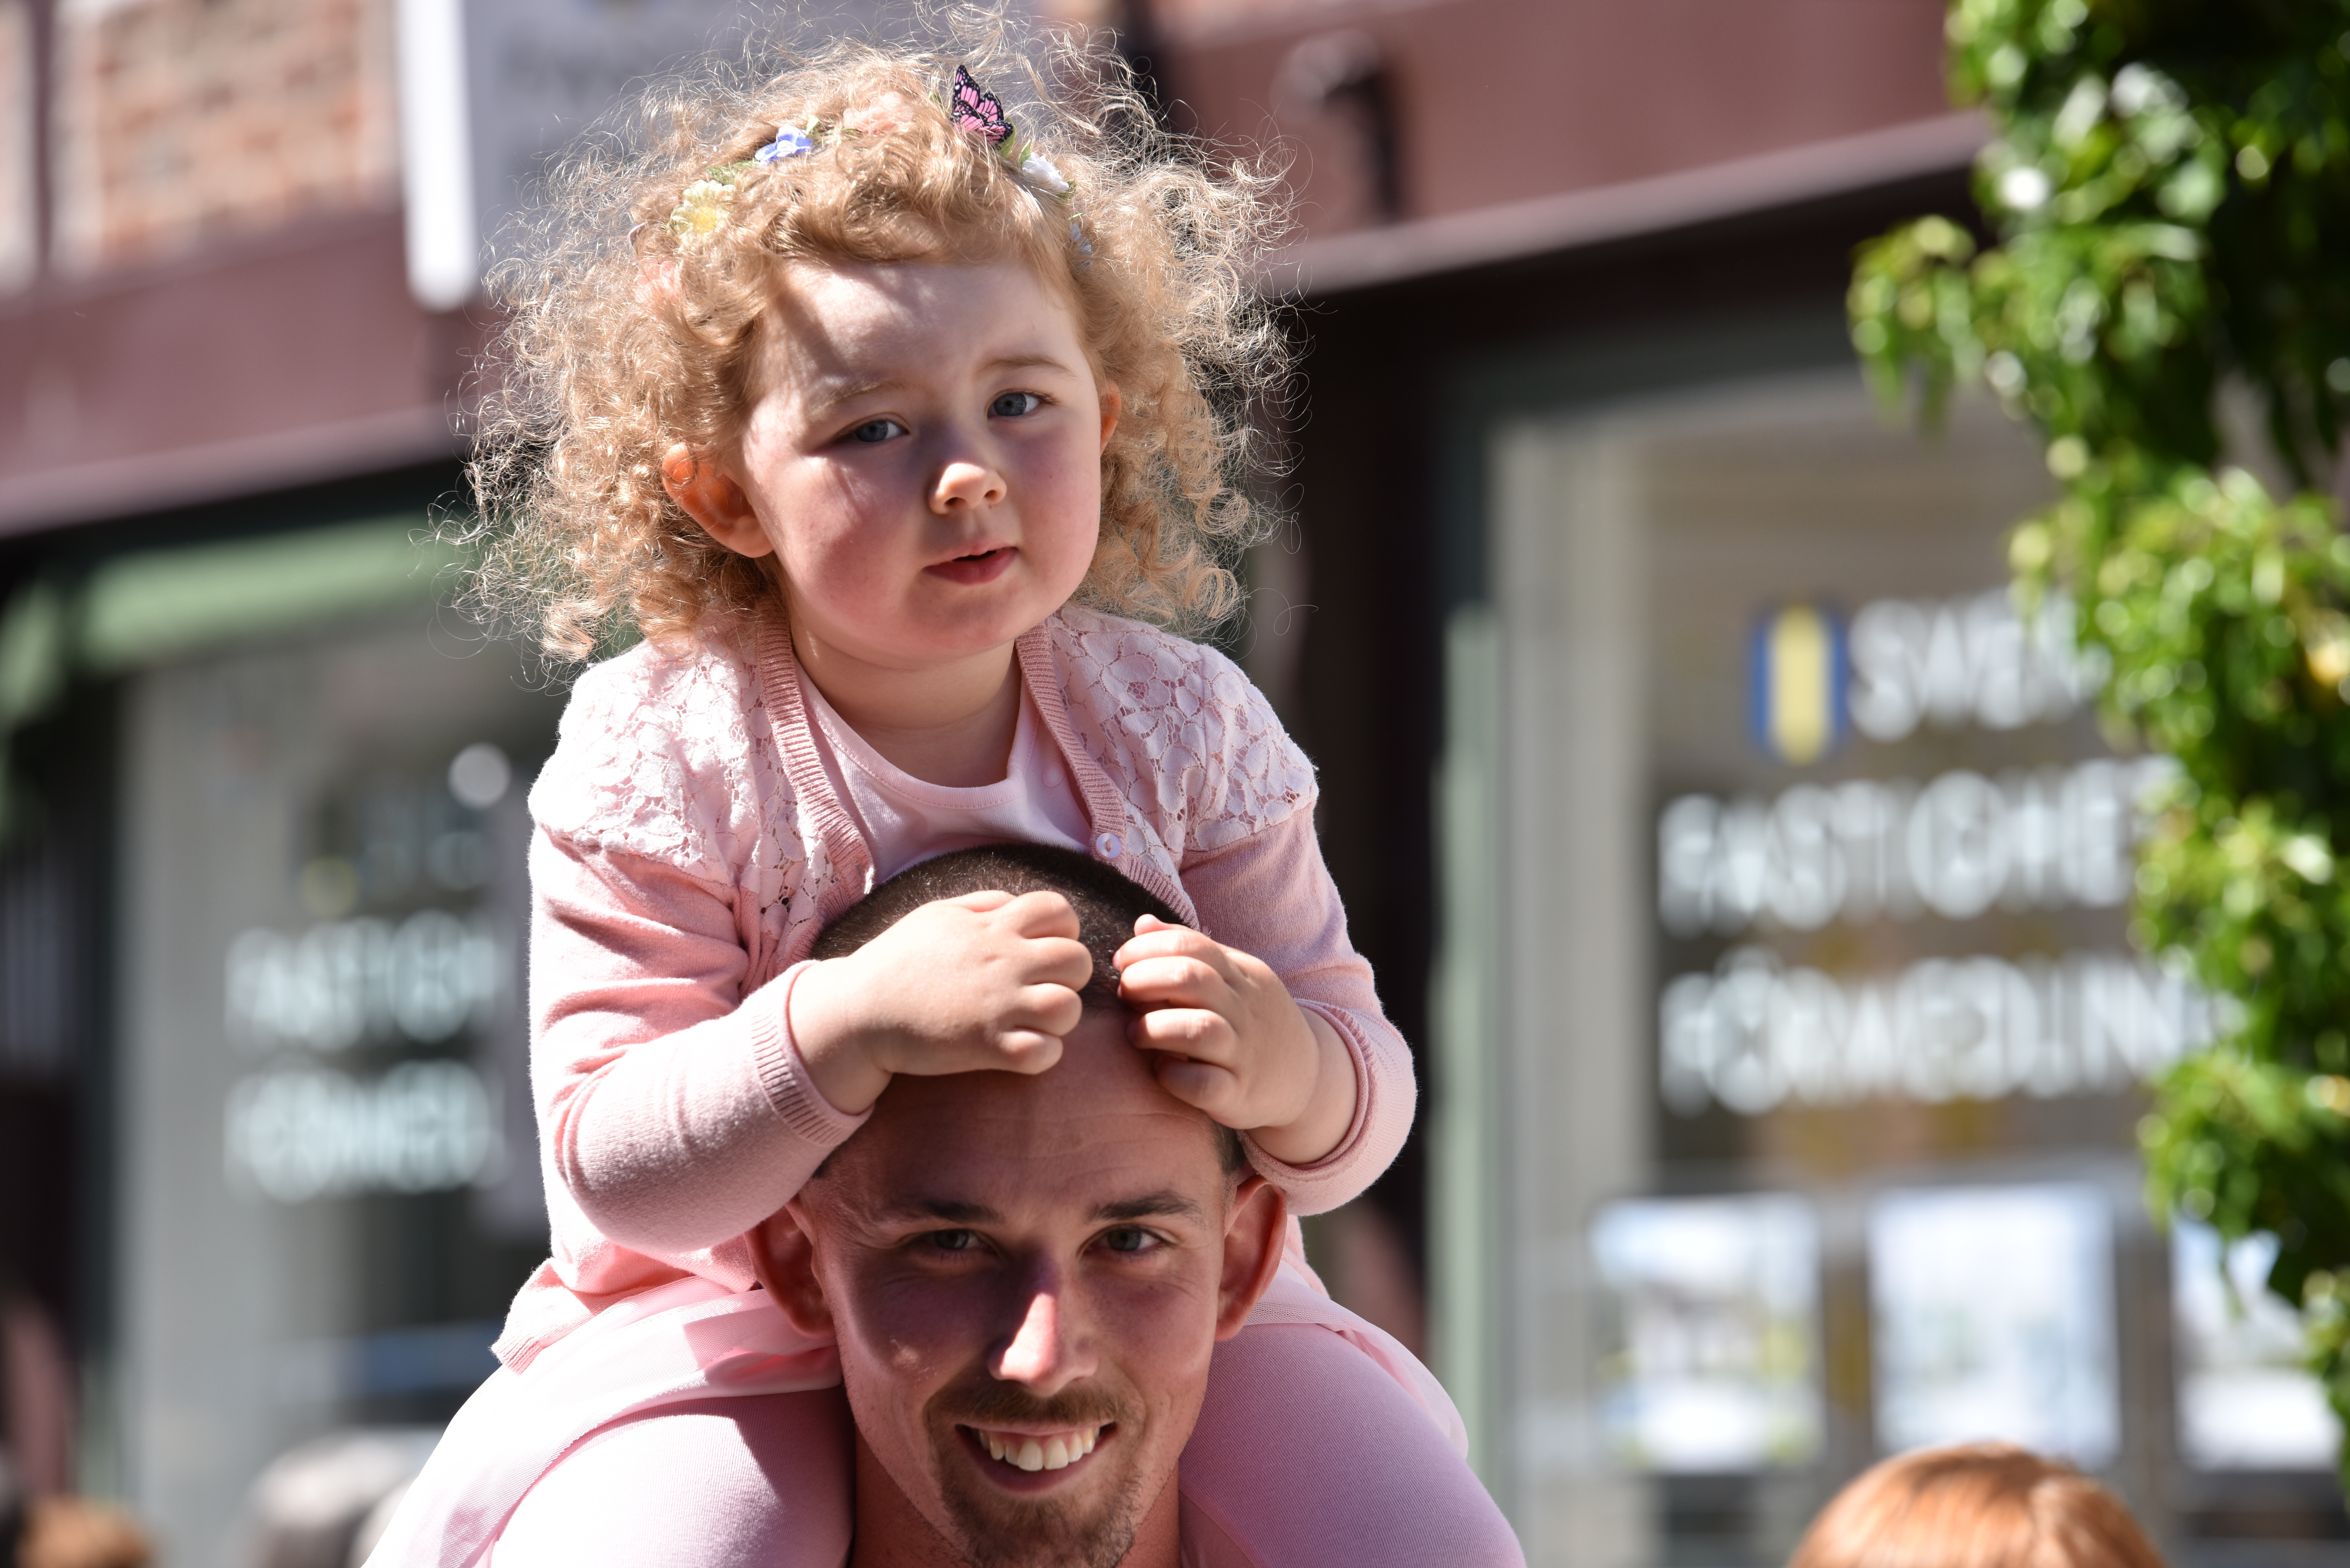
person, people, girl, child, lady, security, children, parenthood, faces